Inner Hebrides

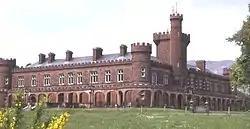
Kinloch Castle, Rùm

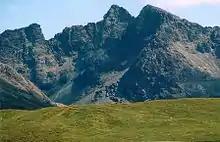
Sgurr Alasdair, the highest peak in the Inner Hebrides

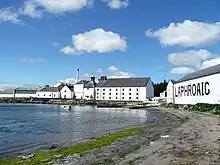
Laphroaig distillery, Islay

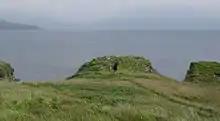
The ruins of Dun Ringill, near Elgol on the island of Skye

The islands form a disparate archipelago. The largest islands are, from south to north, Islay, Jura, Mull, Rùm and Skye. Skye is the largest and most populous of all with an area of and a population of just over 10,000.